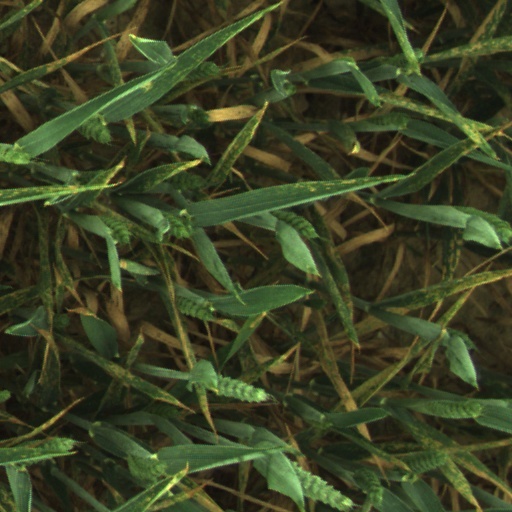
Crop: wheat